Carl Andrew Weinman

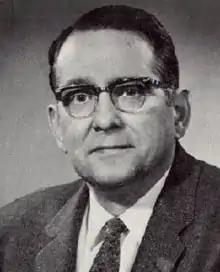

Carl Andrew Weinman (January 27, 1903 – February 5, 1979) was a United States district judge of the United States District Court for the Southern District of Ohio.